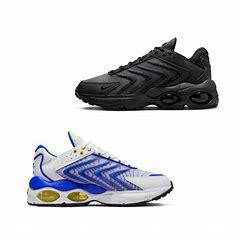
Brand: Nike
Model: Air Max TW